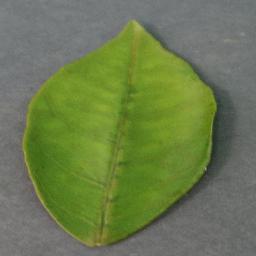
Label: Orange___Haunglongbing_(Citrus_greening)